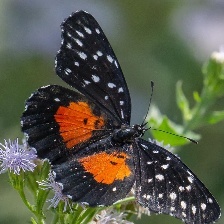
Species: CRIMSON PATCH